Green Street Green

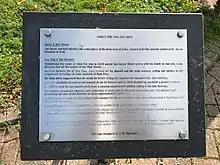
Historical information plaque by the village sign

Green Street Green was historically a hamlet, forming part of the coaching routes from London to Sussex. Development only really started with the opening of Oak Brewery by Fox & Sons in 1836, the growth of which led to a modest expansion of the area. Village life centred round the brewery until 1909 when it closed down, causing much unemployment. The area managed to recover, with a row of shops being built along the High Street in 1912. From the 1920s till the 1960s Green Street Green was such a popular meeting point for cyclists that several tea rooms opened in the village, attracting trade from the hordes of weekend cyclists who rode into the Kent countryside from London's suburbs. The former Mrs Valentine Moon's teashop is still a landmark on the east side of Sevenoaks Road, standing opposite The Green.